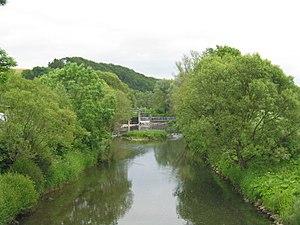
La Rhume est un affluent de la Leine long d'environ 48 km en Basse-Saxe. Sa source présente un des débits les plus élevés des sources karstiques d’Europe. Sa source naît de la convergence de plusieurs écoulements souterrains issus du sous-sol du Hartz.